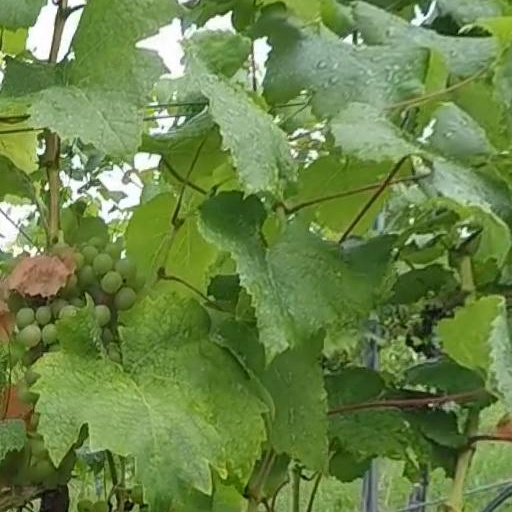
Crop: grape